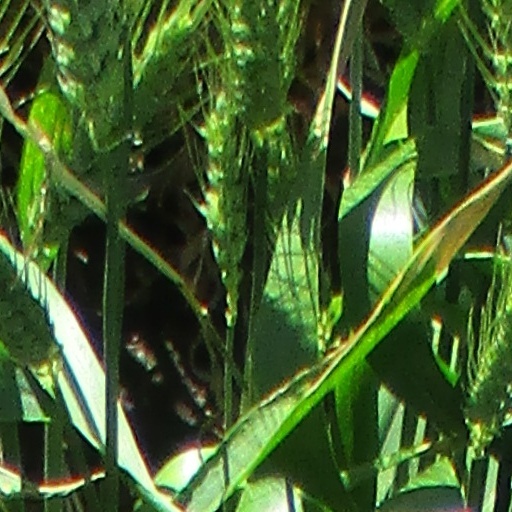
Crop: wheat